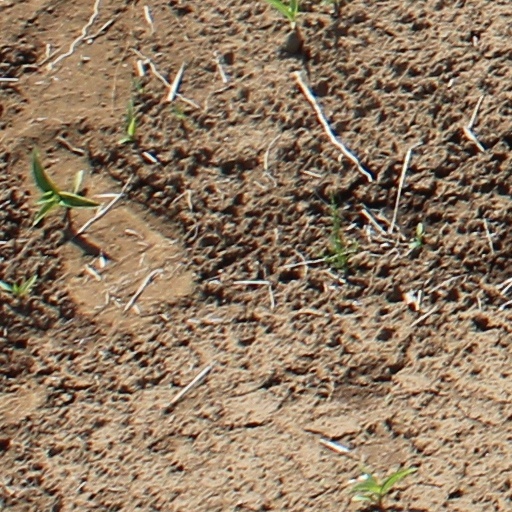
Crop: wheat